National Lottery (Ireland)

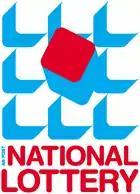
The National Lottery's corporate logo from the late 1990s– 2008.

The government awarded the National Lottery licence to An Post National Lottery Company, which was 80 percent owned by Ireland's state-owned postal services provider An Post and 20 percent owned by the Minister for Finance (later the Minister for Public Expenditure, Infrastructure, Public Service Reform and Digitalisation). The National Lottery licence was initially issued for a ten-year period, but in 1992 the licence term was extended to 31 March 2000. The licence was subsequently extended for an additional year. An Post National Lottery Company successfully retained the licence in 2001 as the only bidder in the public tender process, after two other applications were withdrawn. Ray Bates served as director of An Post National Lottery Company from its inception until he stood down in 2006. The company's former chief operating officer, Dermot Griffin, succeeded Bates as director.